Protectionist Party

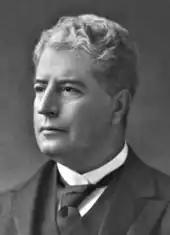
Edmund Barton, the first prime minister of Australia, 1901-1903

The party was initially centred on New South Wales, where its leaders were George Dibbs and William Lyne. It dominated New South Wales colonial politics before federation. It first contested the 1887 New South Wales election.